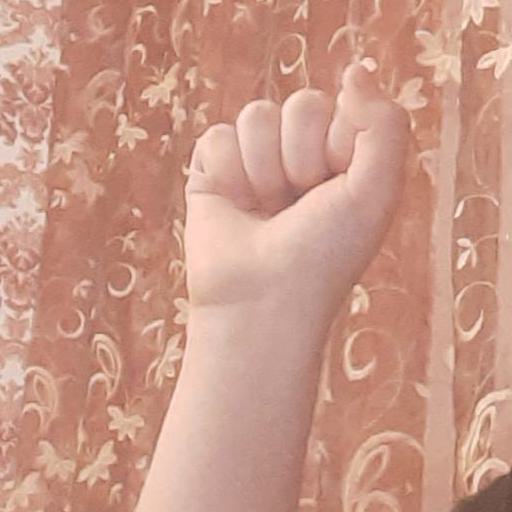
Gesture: fist